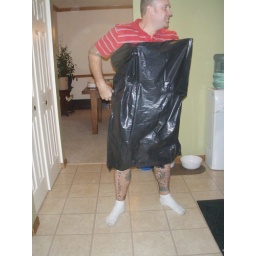
Josh thinks sledding down the hill in a trash bag will work....